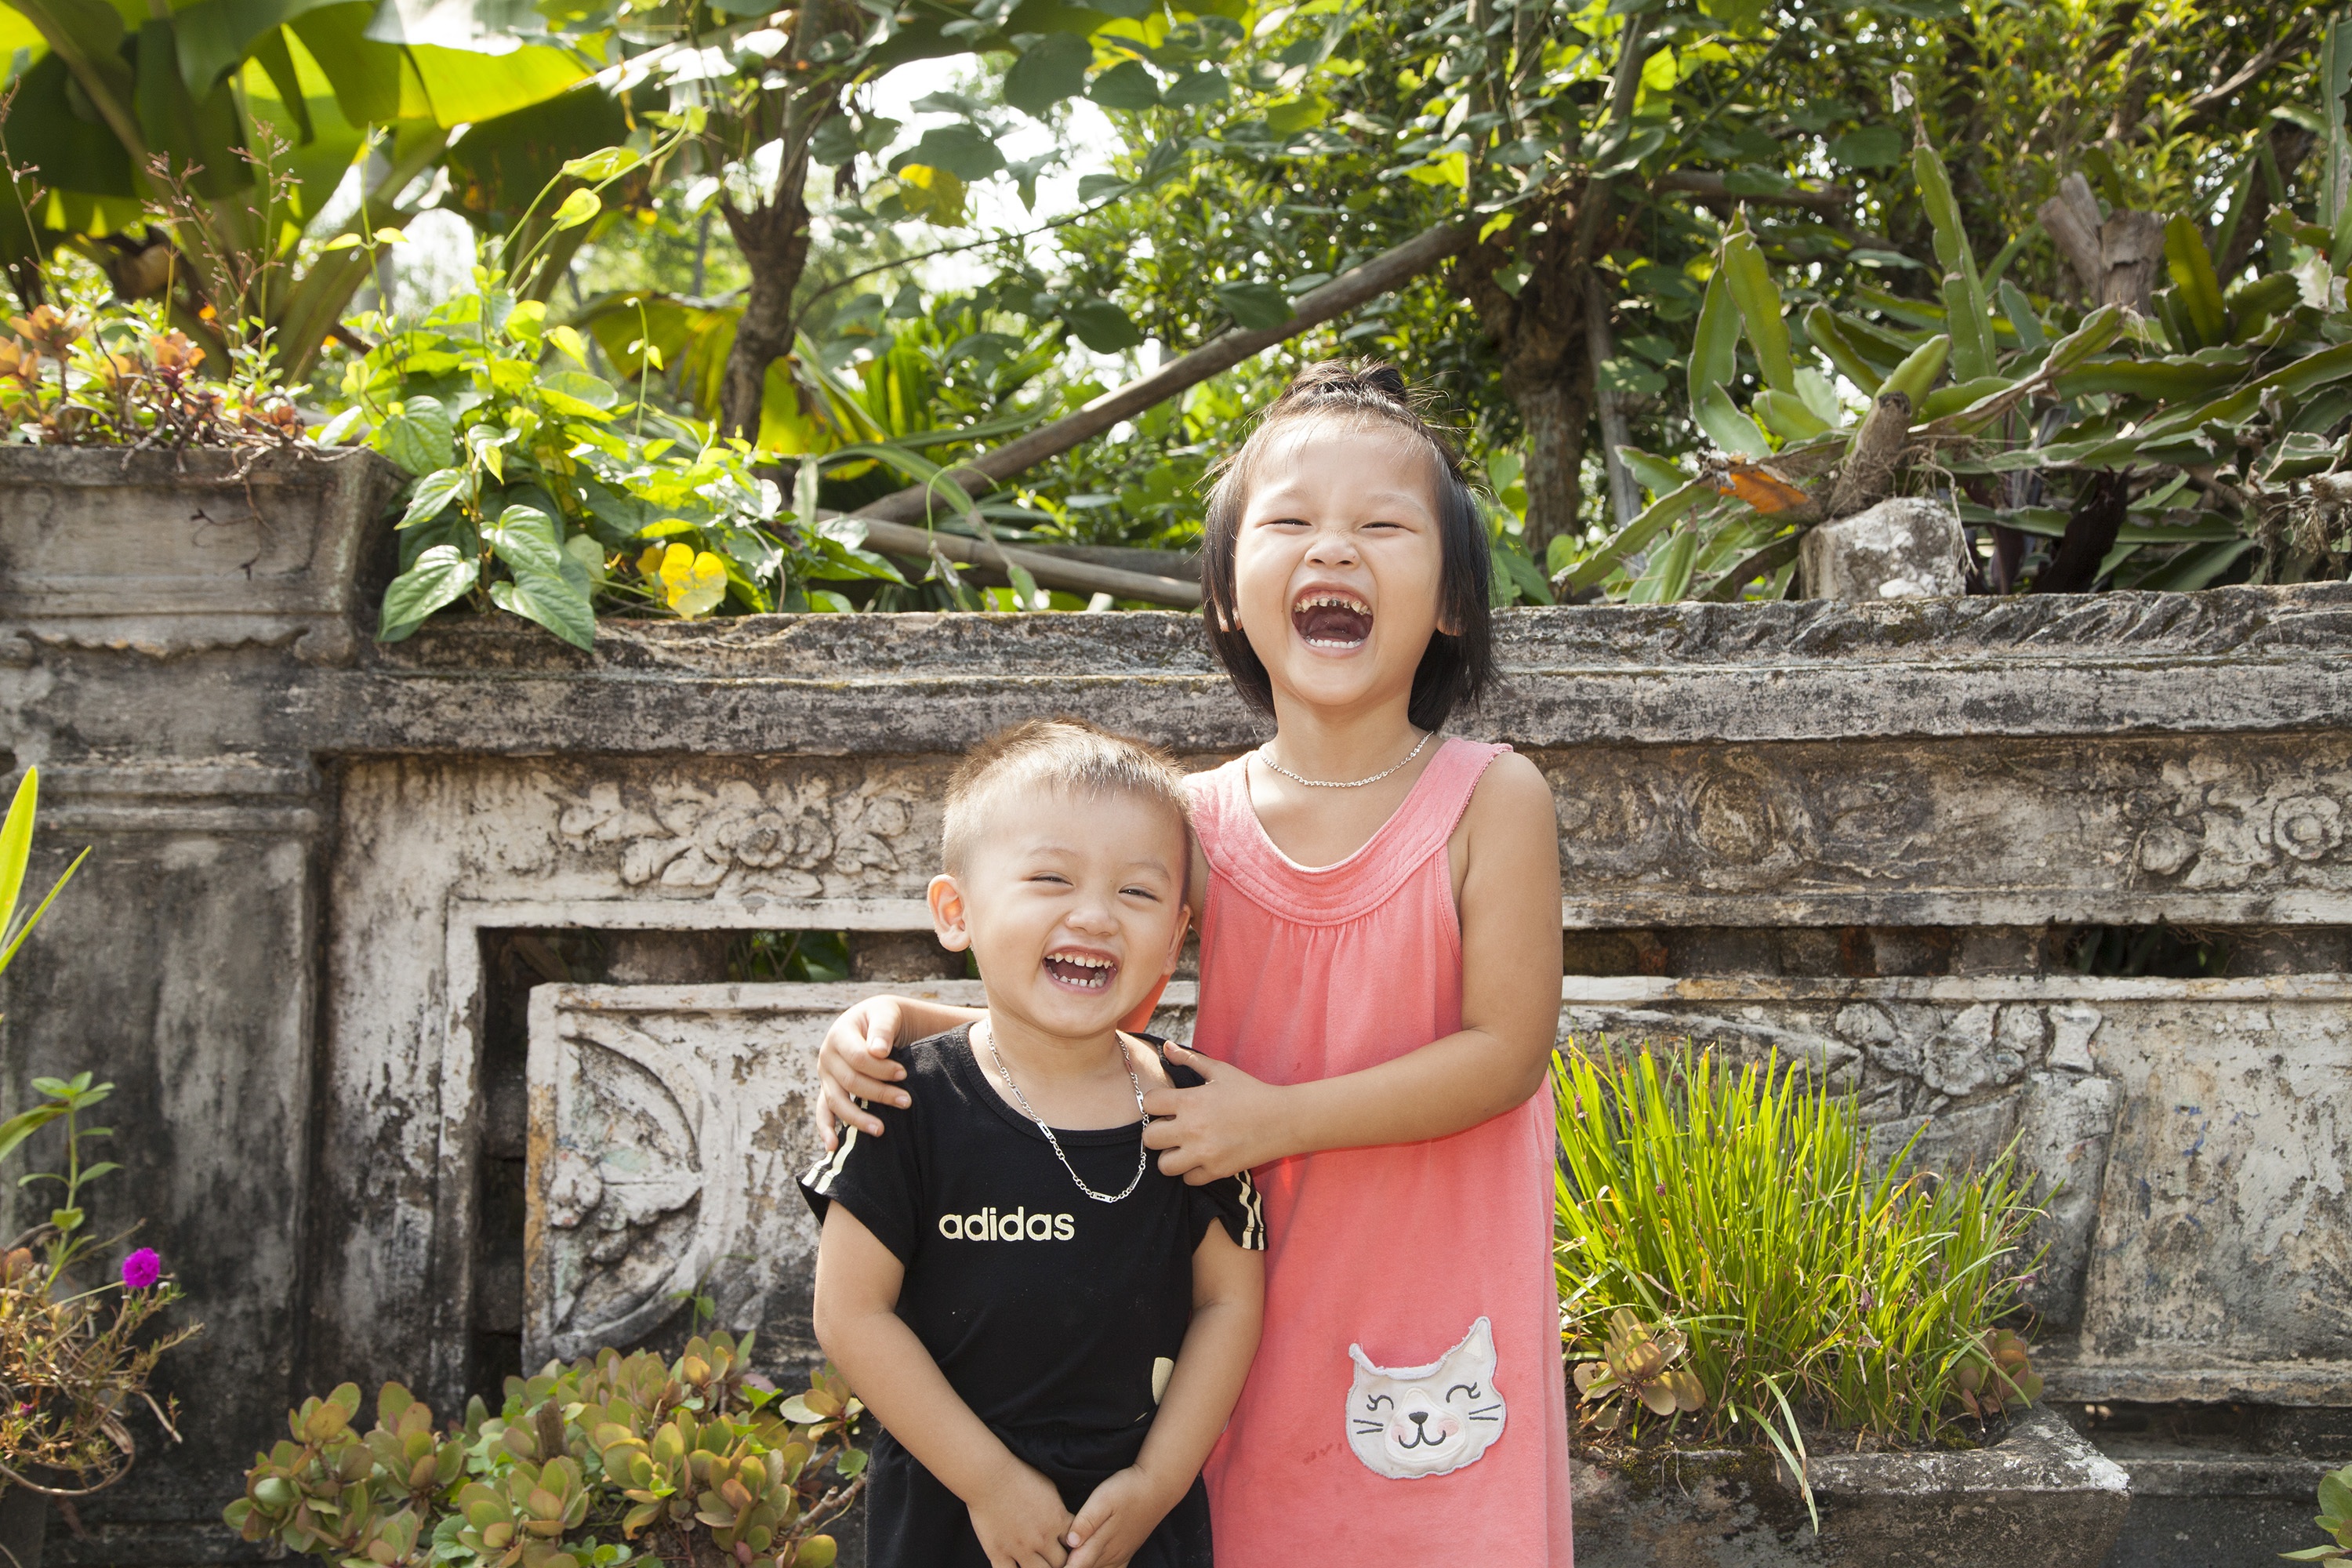
person, people, flower, vacation, spring, backyard, asia, child, botany, garden, vietnamese, family, vietnam, indochina